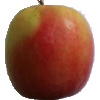
Label: apple_pink_lady